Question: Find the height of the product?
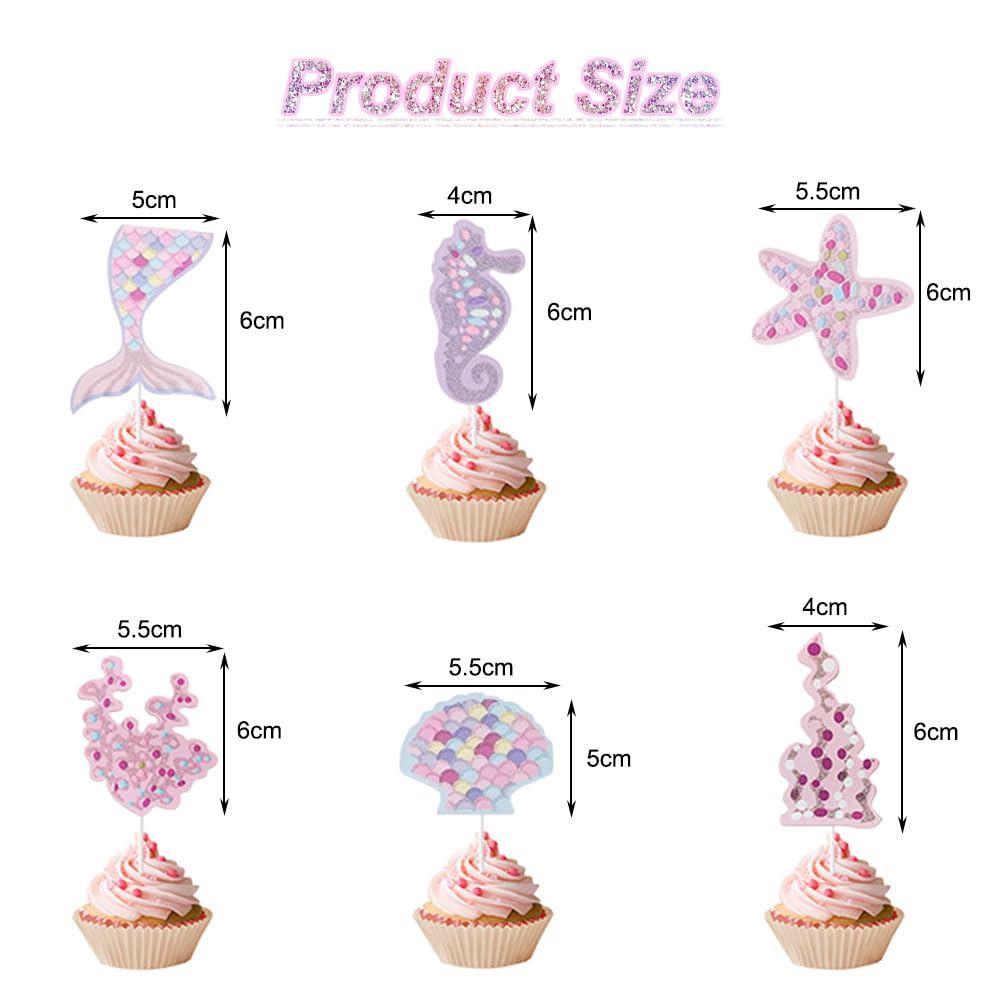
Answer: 6.0 centimetre